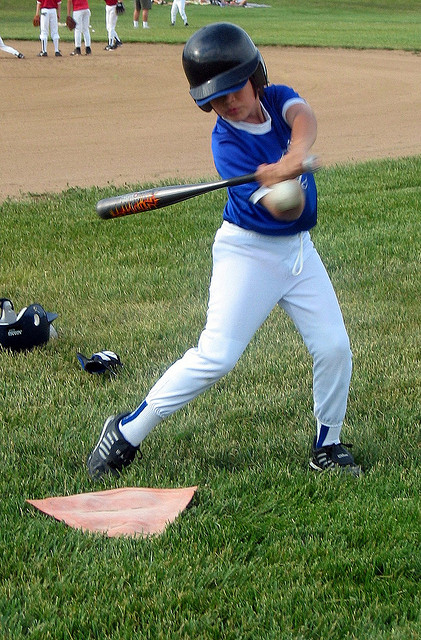
đứa trẻ đang vung gậy bóng chày đánh trả bóng